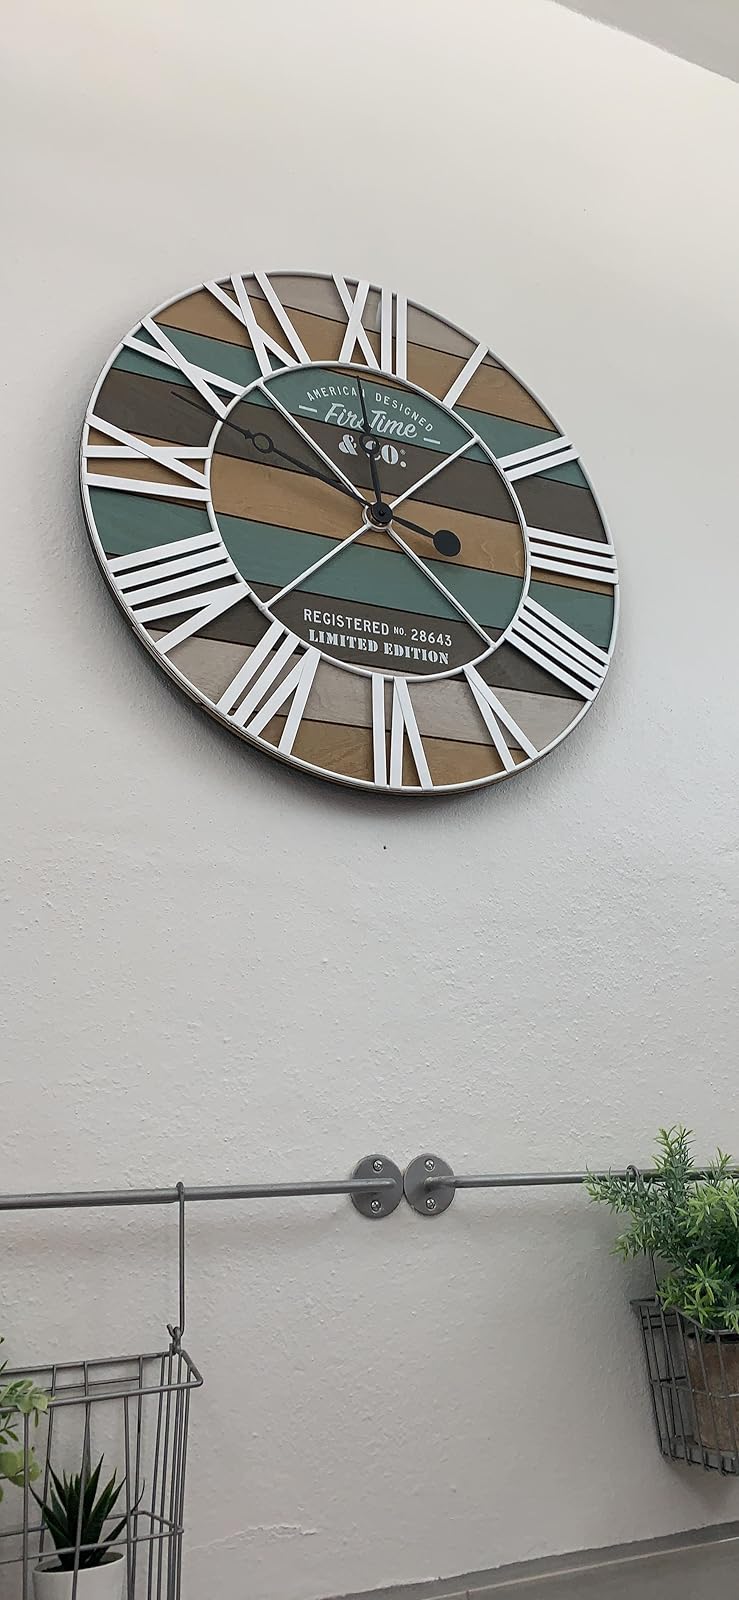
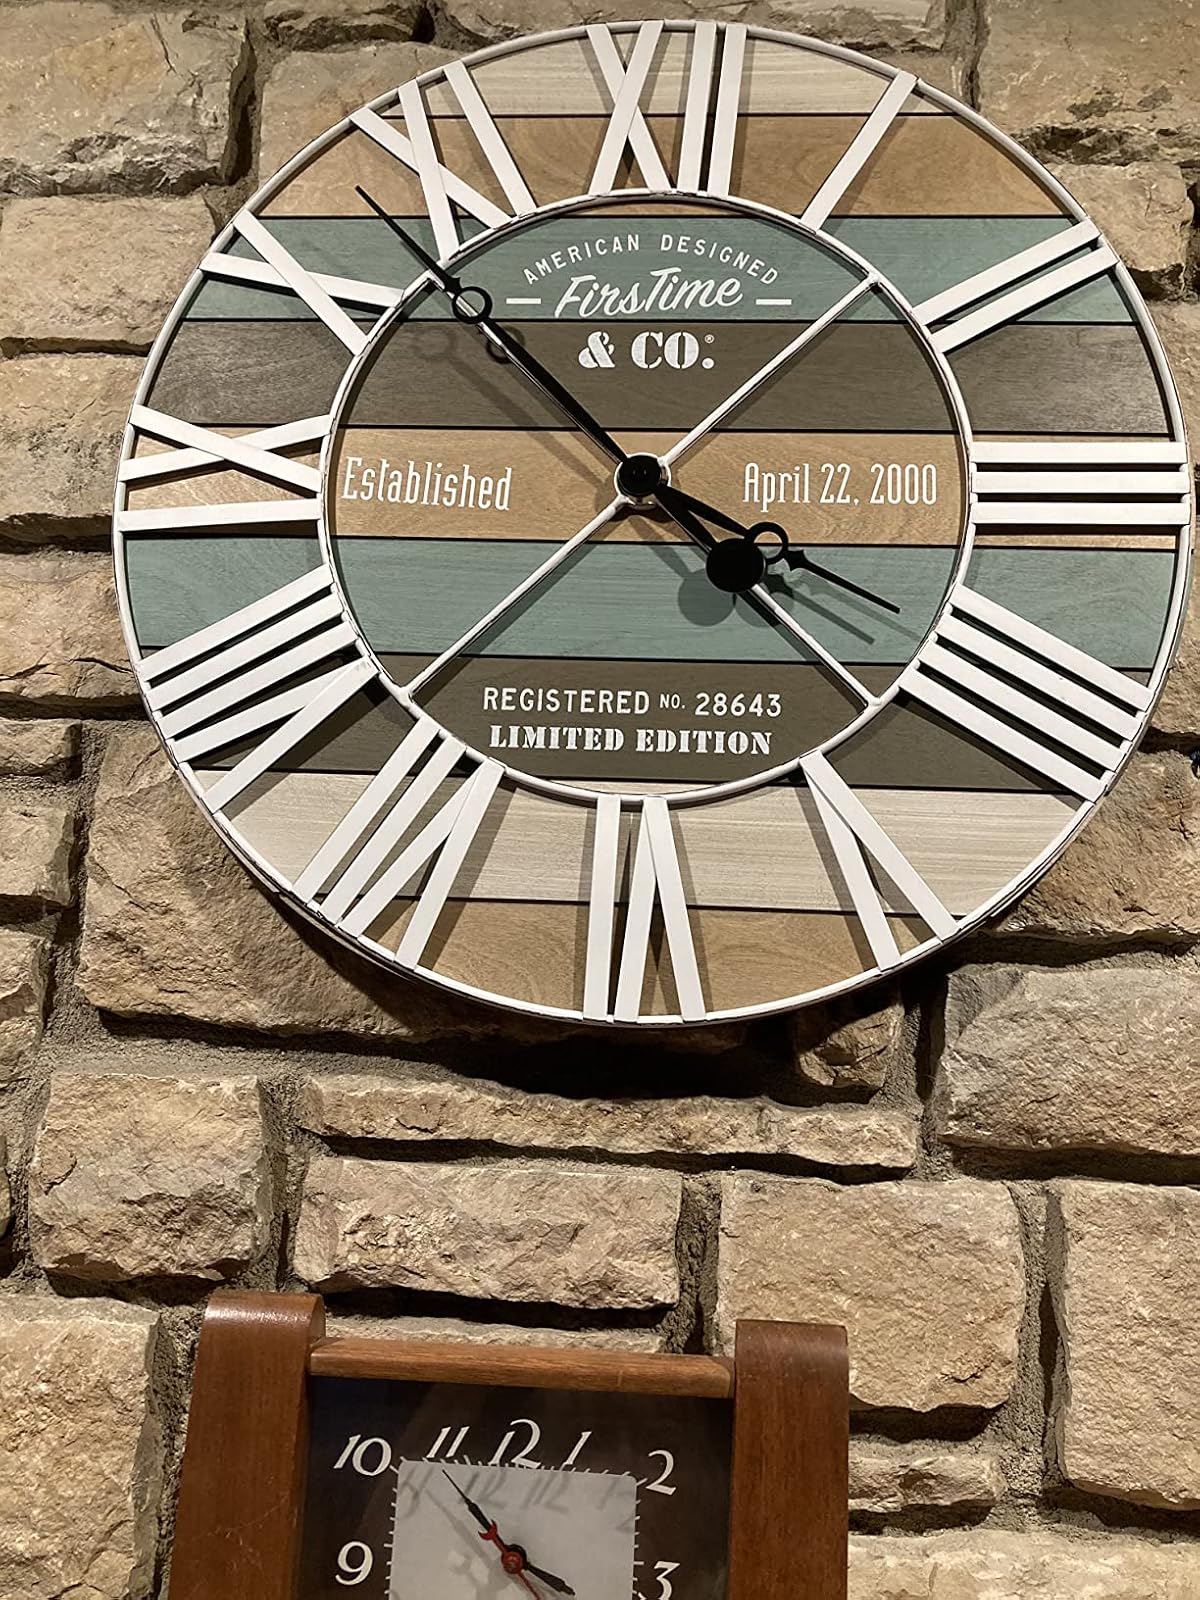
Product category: clock
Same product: yes